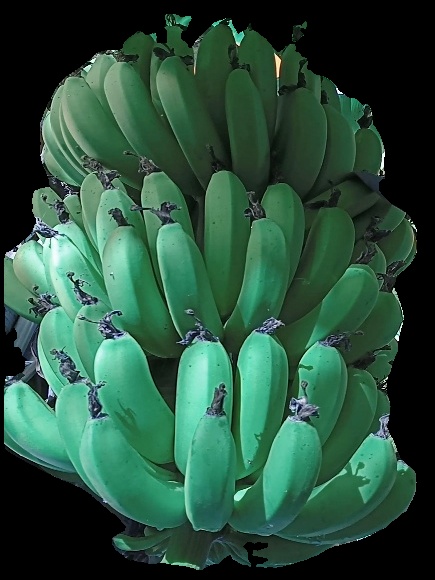
Variety: pachbale
Grade: grade1